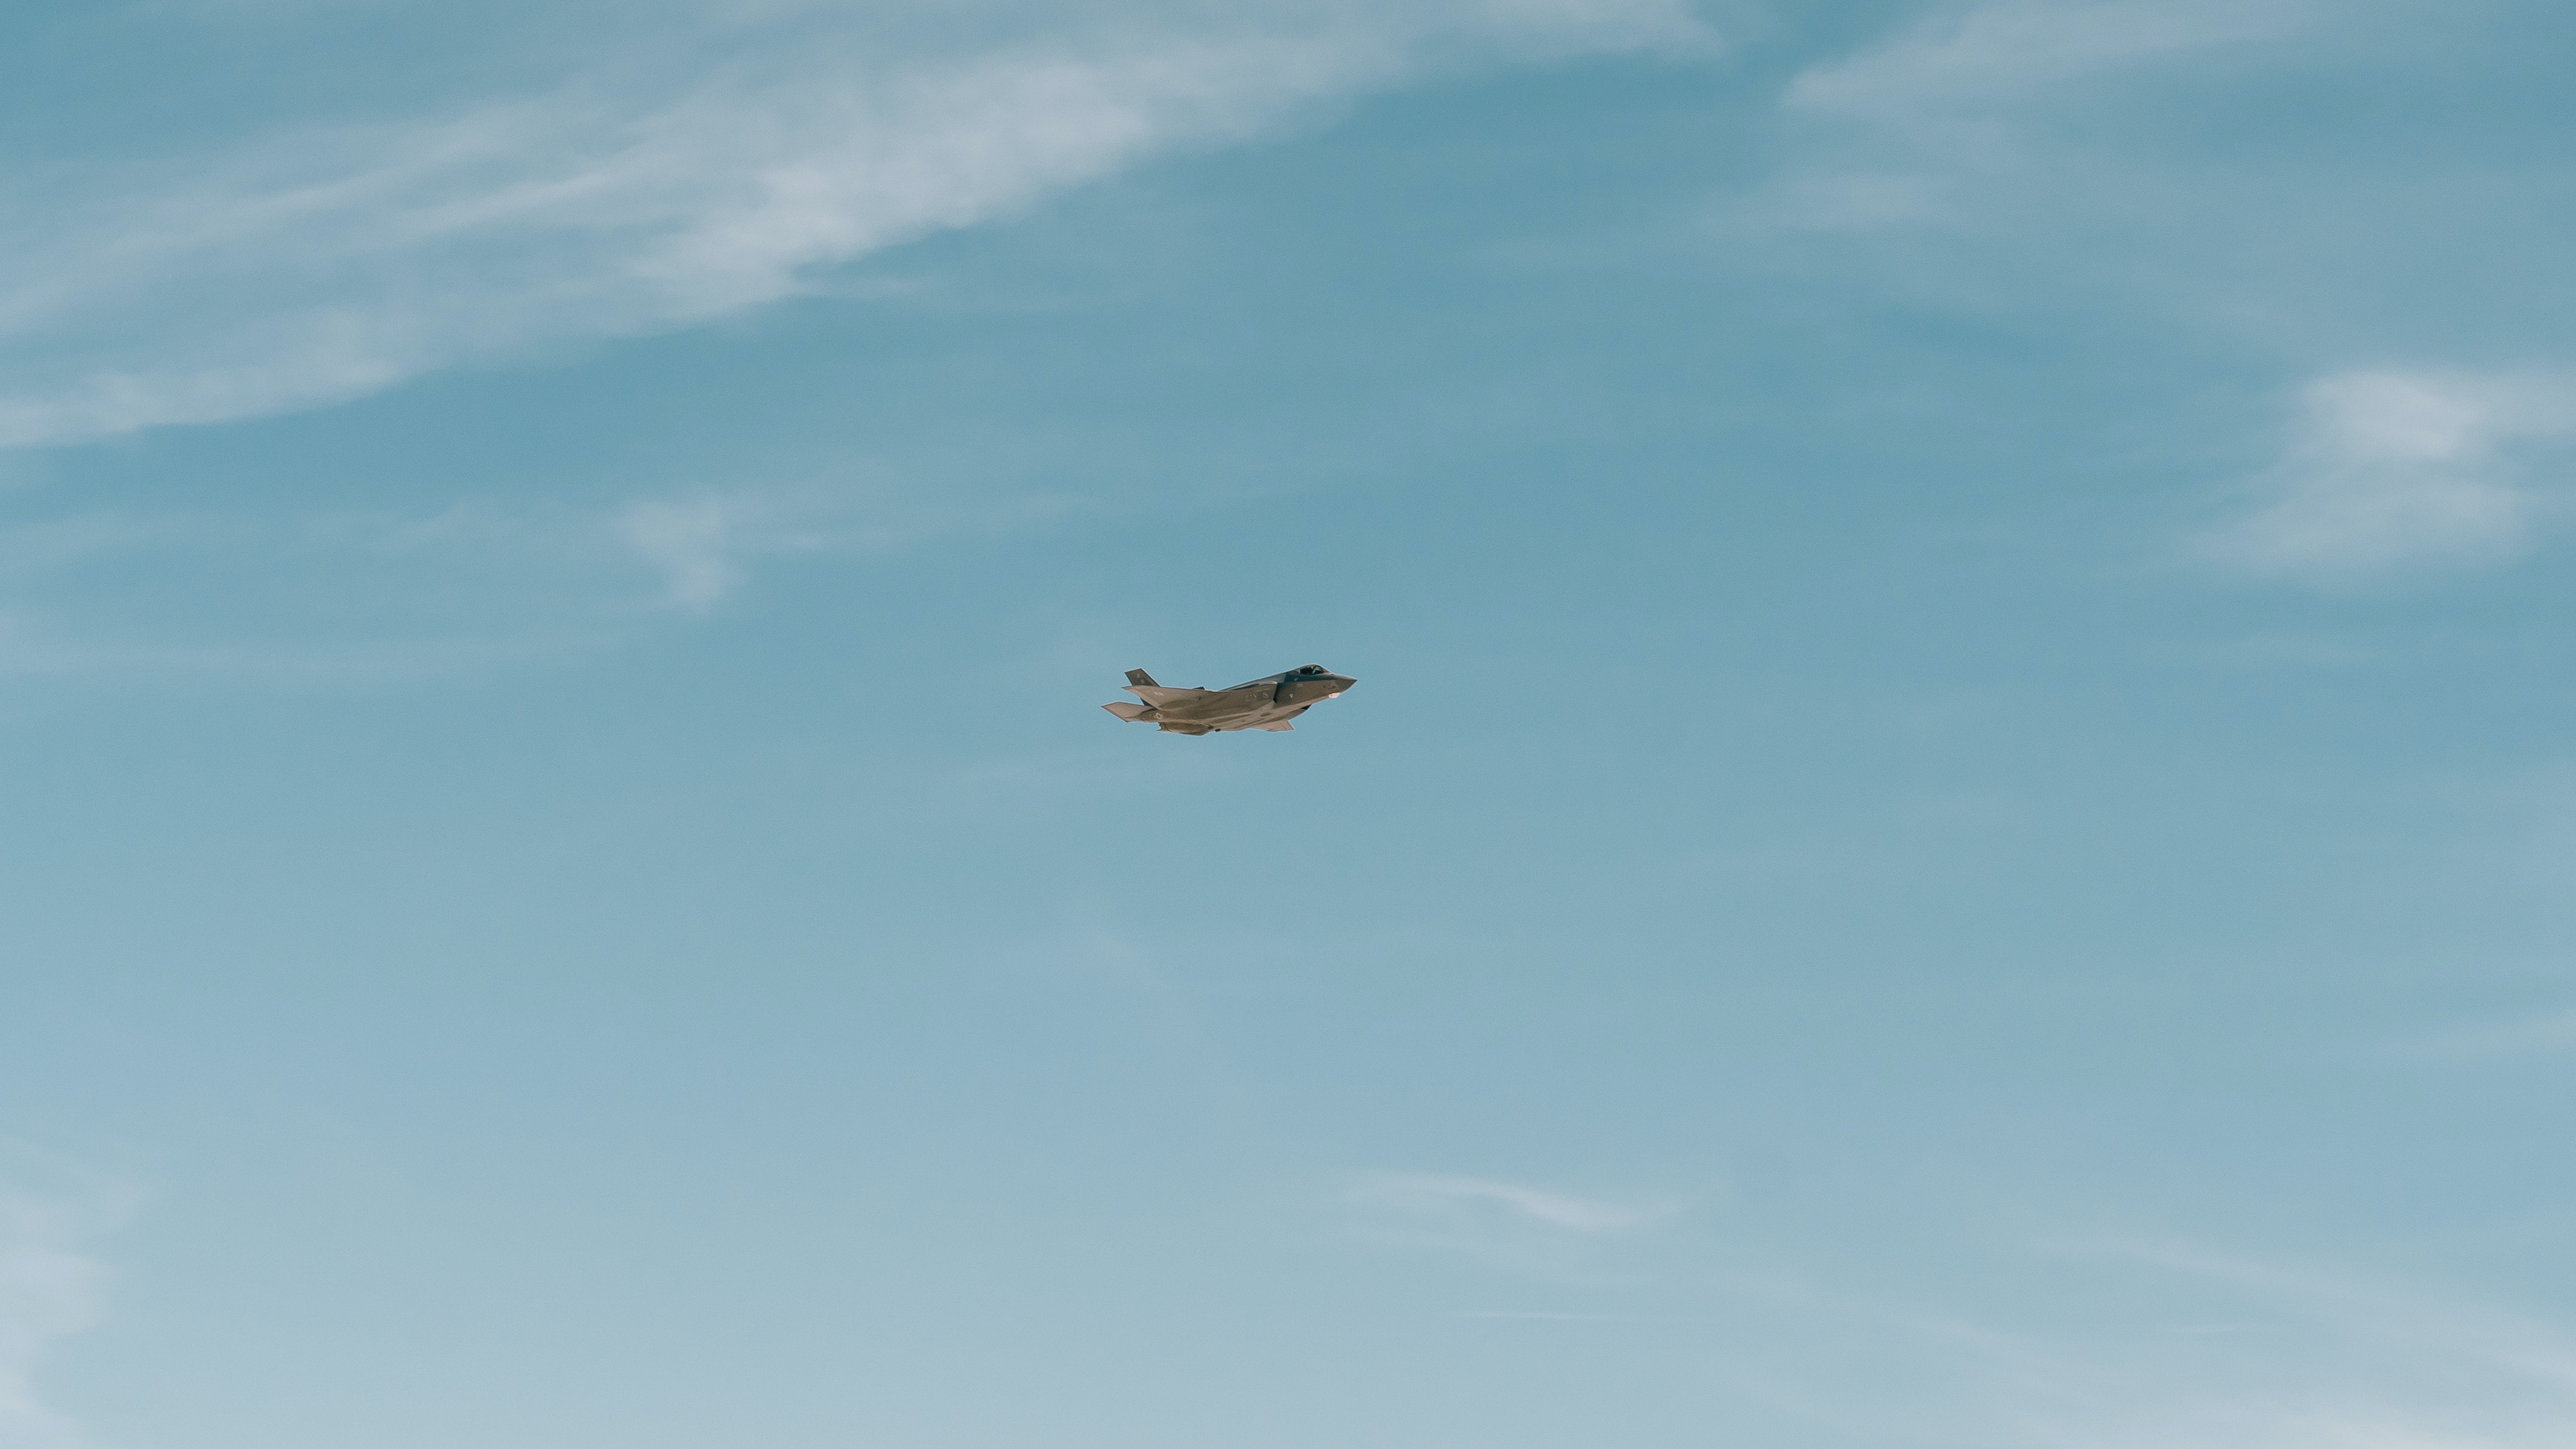
sky, cloud, aircraft, airplane, air travel, aviation, vehicle, aerospace manufacturer, wing, cumulus, monoplane, flight, event, general aviation, air show, accipitriformes, aerospace engineering, public event, bird of prey, air racing, fighter aircraft